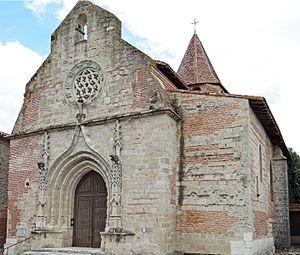
Casseneuil - Église Saint-Pierre
L'église Saint-Pierre est une église catholique située à Casseneuil, en France.
Cet article recense les monuments historiques français classés en 1910.
Cet article recense une partie des monuments historiques de Lot-et-Garonne, en France.